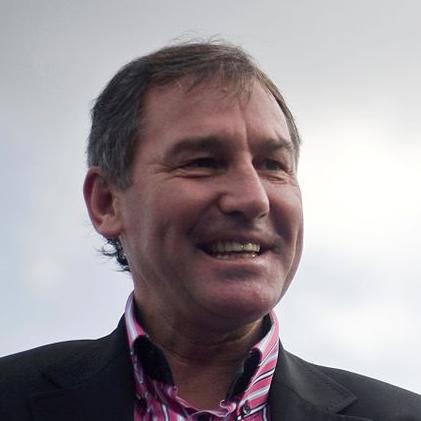
Age: 51